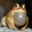
Label: frog